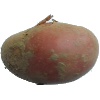
Label: red_potato